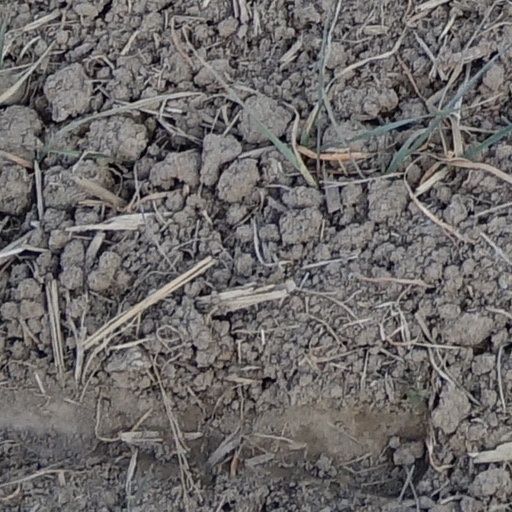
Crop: wheat